Dan Gutman

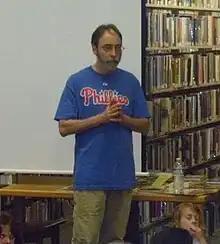
Gutman speaking at a school in 2011

His works include the "Baseball Card Adventures" children's book series that began with "Honus & Me", "The Genius Files" series"," and "My Weird School" series.